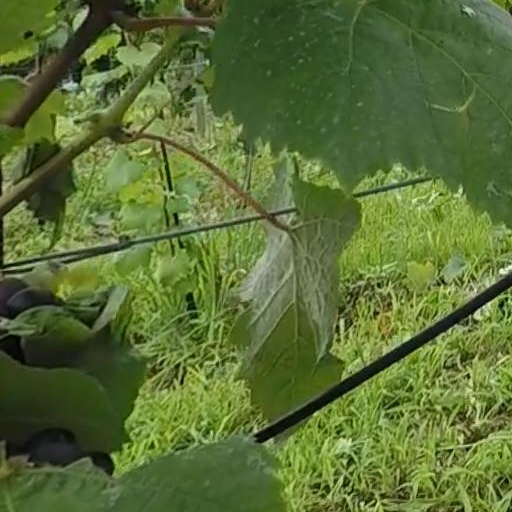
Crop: grape